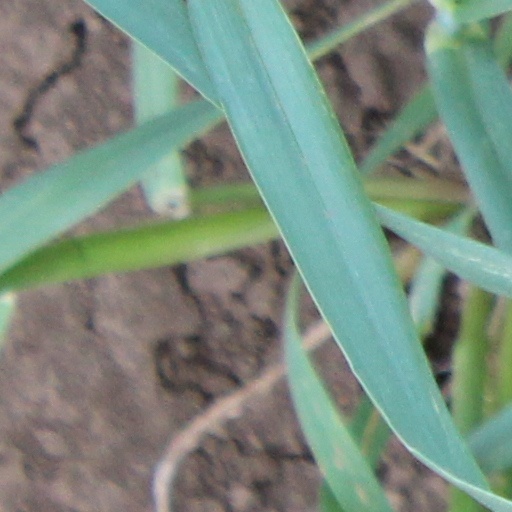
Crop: wheat